Komachi Ōji

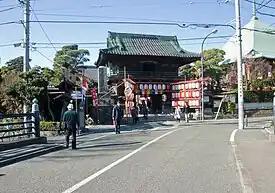
Komachi Ōji at Ebisudōbashi Bridge, where Komachi becomes Ōmachi. In the background is Honkaku-ji's gate.

It is believed this is what the "Azuma Kagami" calls "Komachi Ōji" and other texts "Komachi Kōji". It used to be also called . The name seems to stem from the fact that the Ebisudōbashi Bridge has been for centuries the border between the two areas called Komachi and Ōmachi, Komachi being the more important of the two. The "Azuma Kagami" says that along Komachi Ōji there were the houses of the powerful (the "gokenin") and, for almost the entire Kamakura period, the seat of the government. The entrance of all buildings in Komachi not belonging to the Hōjō (the ruling clan) or to the "Bakufu" (with the curious exception of houses of ill repute) had to face away from Wakamiya Ōji (Honkaku-ji is a good example).